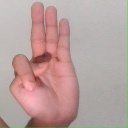
अक्षर: भ